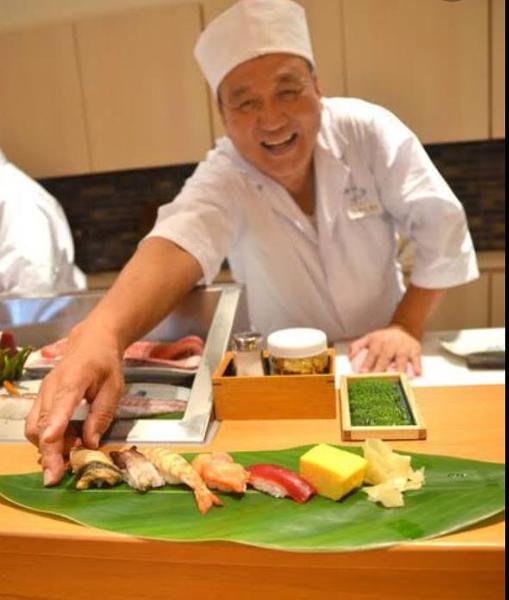
回答: これ2週間前に握った寿司だけど食べる?